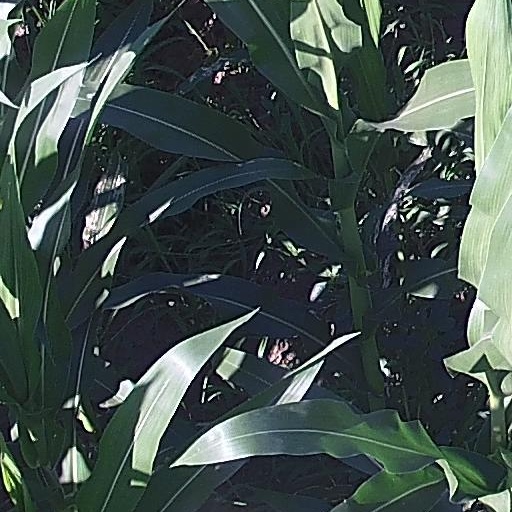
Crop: maize; corn